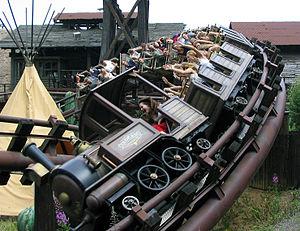
Colorado Adventure est un parcours de montagnes russes de type train de la mine construit par Vekoma pour le parc d'attractions allemand Phantasialand.
Phantasialand est un parc à thèmes situé à Brühl, 10 kilomètres de Cologne, en Allemagne. Phantasialand a ouvert le 30 avril 1967 par Gottlieb Löffelhardt et Richard Schmidt dans une ancienne mine de lignite à ciel ouvert.
Fami P.A.R.C